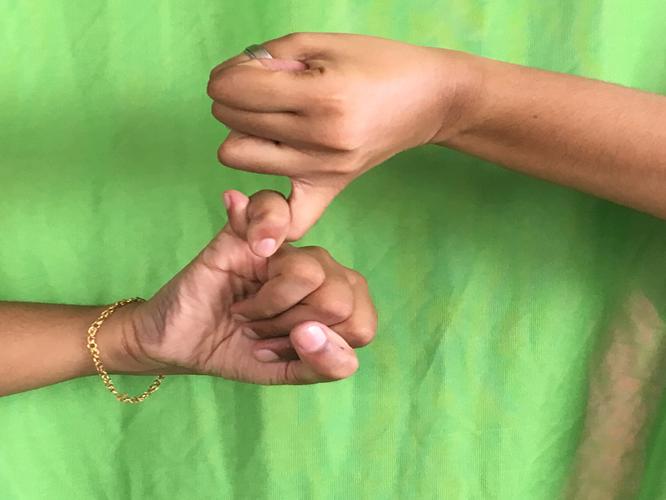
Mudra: Kilaka
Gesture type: double_hand